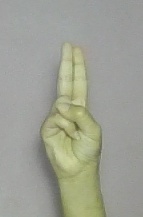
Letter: taa